Suba, Jerusalem

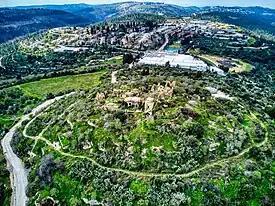

Suba was a Palestinian Arab village west of Jerusalem that was depopulated and destroyed in 1948. The site of the village lies on the summit of a conical hill called Tel Tzova, or Jabal Suba, rising 769 meters above sea level, and it was built on the ruins of a Crusader castle.